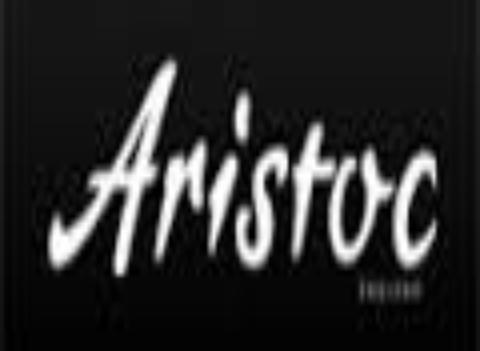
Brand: Aristoc
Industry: Clothes